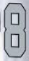
Number: 8